List of U.S. aircraft gun pods

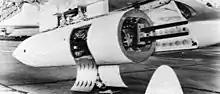
A Mk 4 gun pod mounted on a US Navy A-4B Skyhawk.

The pod was designated XM25 (possibly standardized as M25) by the US Army and the same pod was designated SUU-23/A by the US Air Force.